University of Southampton

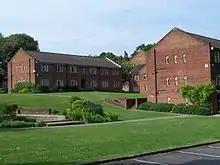
Old block of Glen Eyre halls of residence

The Turner Sims Concert Hall was added to the art provision in October 1974 following a £30,000 (£460,000 in 2012) donation from Margaret Grassam Sims in 1967. It was made to provide a venue specifically for music following difficulties in gaining space in the Nuffield Theatre and due to acoustical differences with the spaces. The new space has a single auditorium, designed by the university's Institute of Sound and Vibration Research with musical performances in mind, with a flat space at the bottom so it could be used for exams.